Georges Brassens

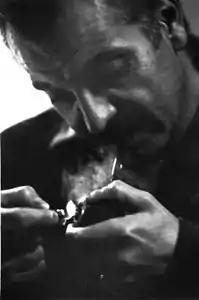
Brassens photographed in 1964 by Erling Mandelmann

Brassens accompanied himself on acoustic guitar. Most of the time the only other accompaniment came from his friend Pierre Nicolas with a double bass, and sometimes a second guitar (Barthélémy Rosso).